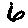
Label: 6